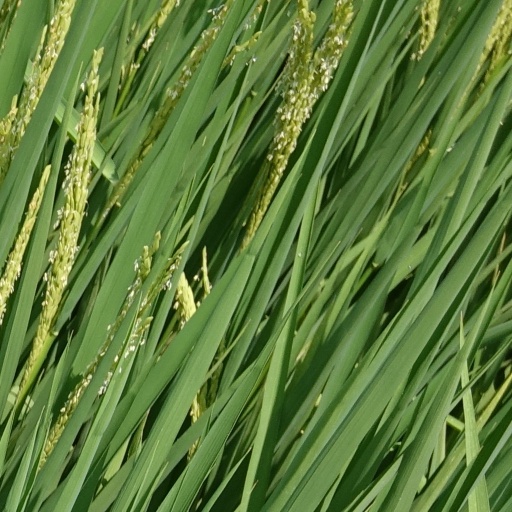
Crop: rice